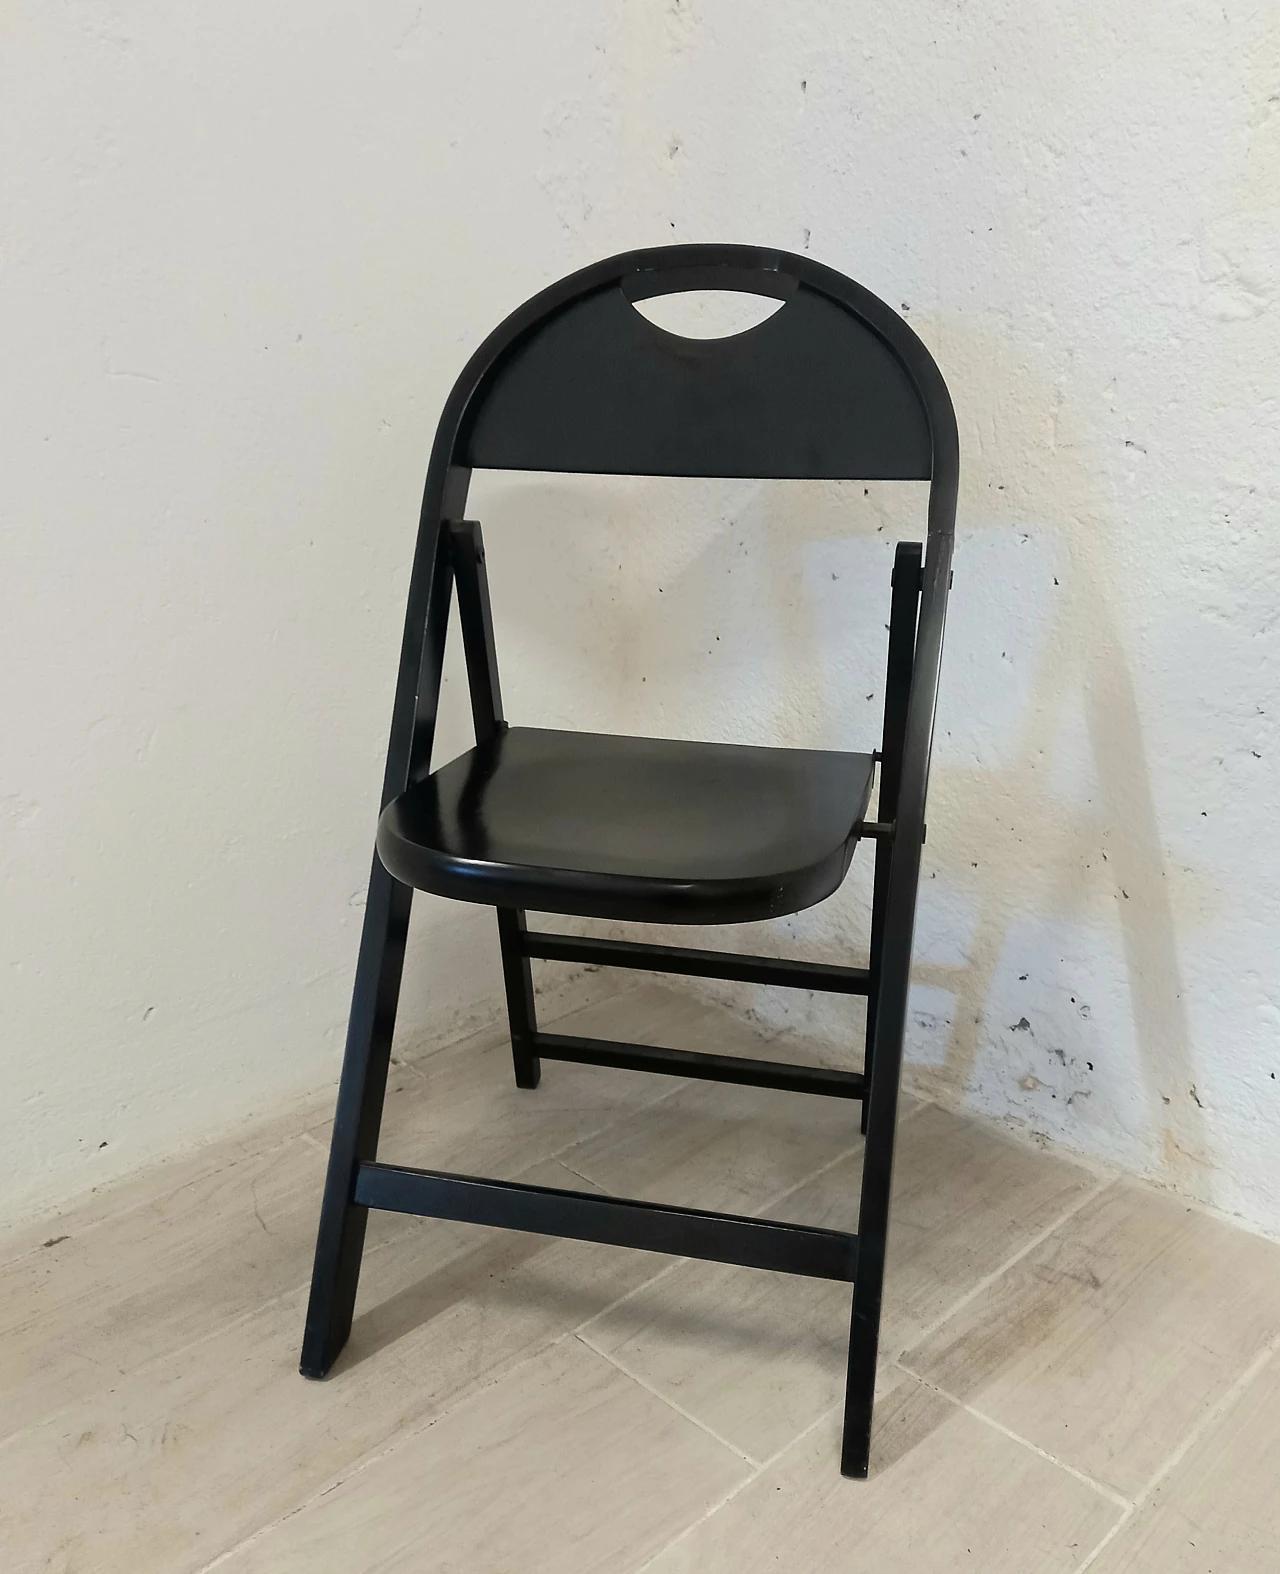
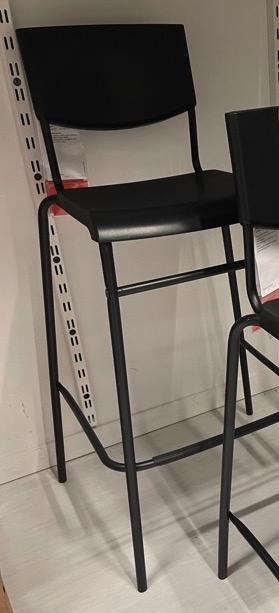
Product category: stool
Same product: no